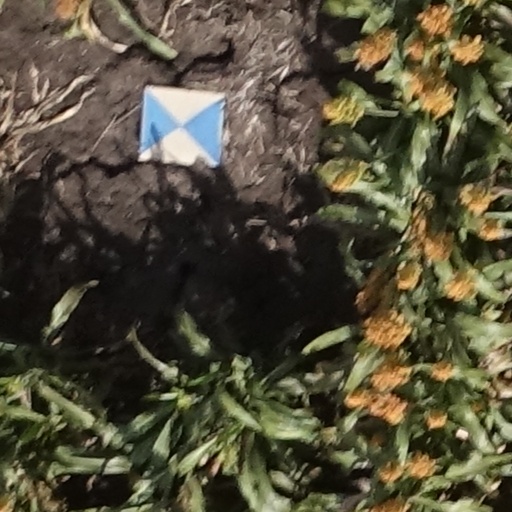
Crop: sorghum